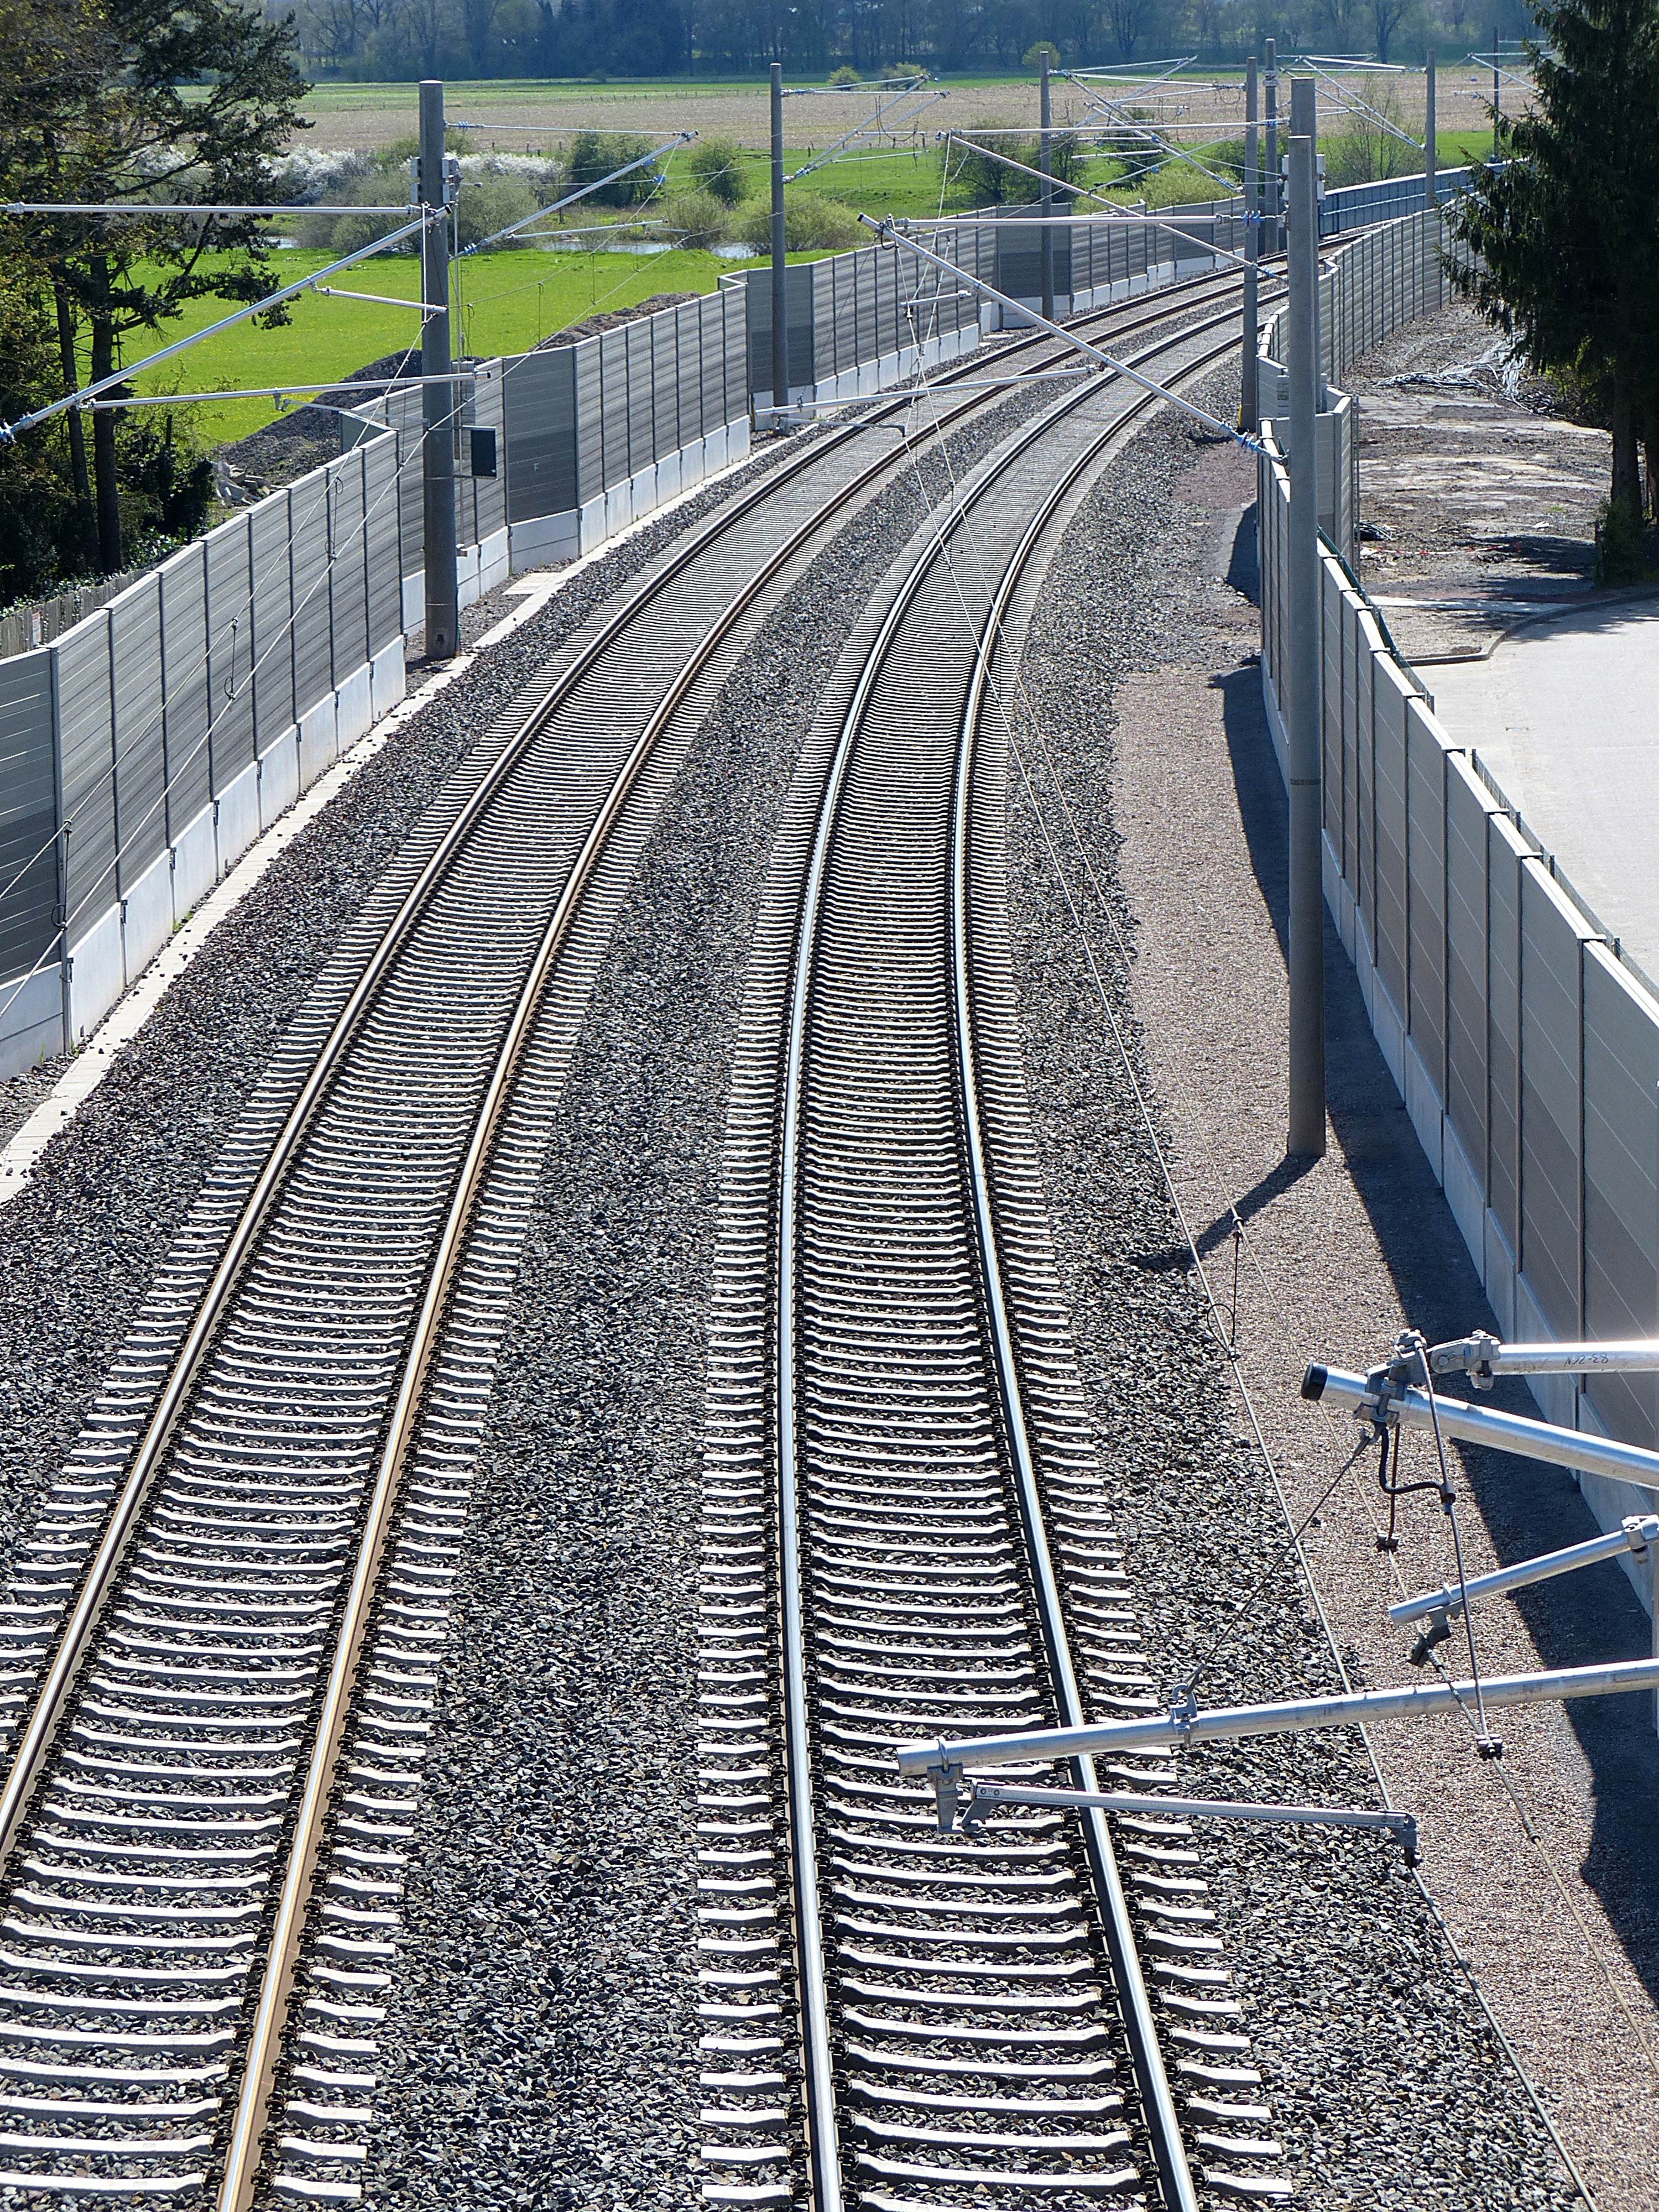
track, railway, train, transport, vehicle, lane, seemed, rail transport, gleise, railway tracks, upper lines, track bed, noise barrier, rolling stock, high speed rail